Tomás Cámara y Castro

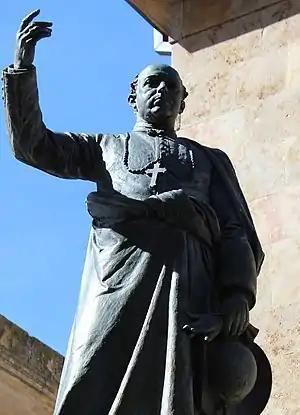

Tomás Cámara y Castro, was a Catholic bishop of Salamanca, Spain.